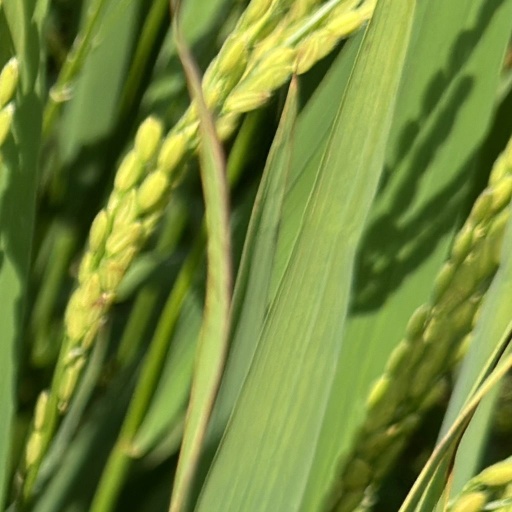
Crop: rice